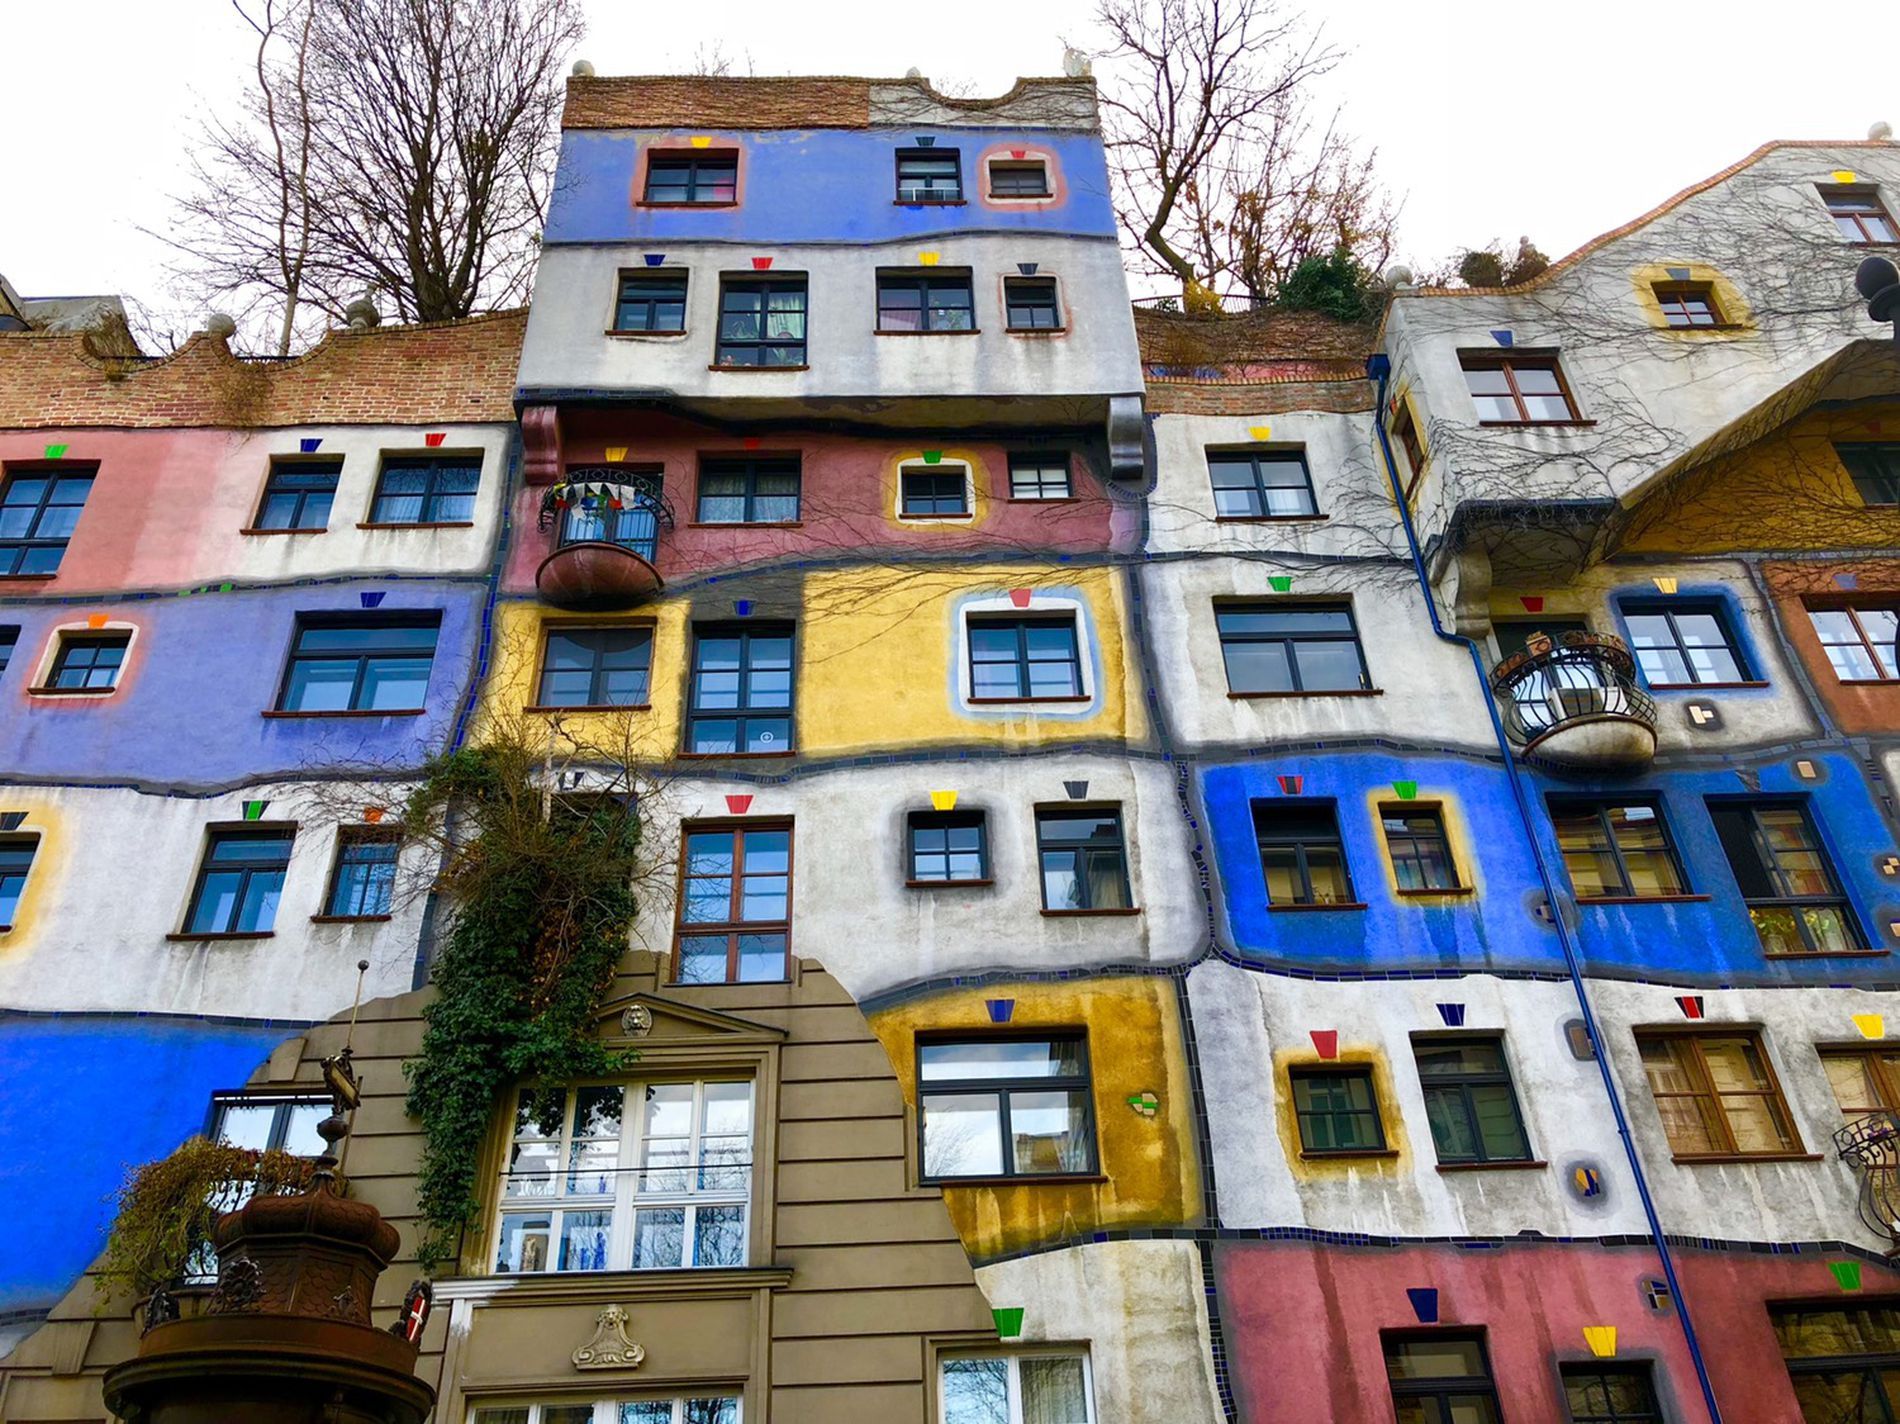
Colorful Building
A large and wide colorful apartment building with a white sky and leafless trees in the background.
A photograph taken from a low angle and medium distance to a colorful apartment building. The vivid and vibrant colors present the city life as modern and full of variables.
Labels: City, Urban, Apartment Building, Architecture, Building, High Rise, Neighborhood, Window, Condo, Housing, Home Decor, House, Sky, Leafless tree
Camera: Apple iPhone X
Lens: iPhone X back dual camera 4mm f/1.8
Aperture: F1.8
Exposure: 1/112 sec
ISO: 20
Focal length: 4